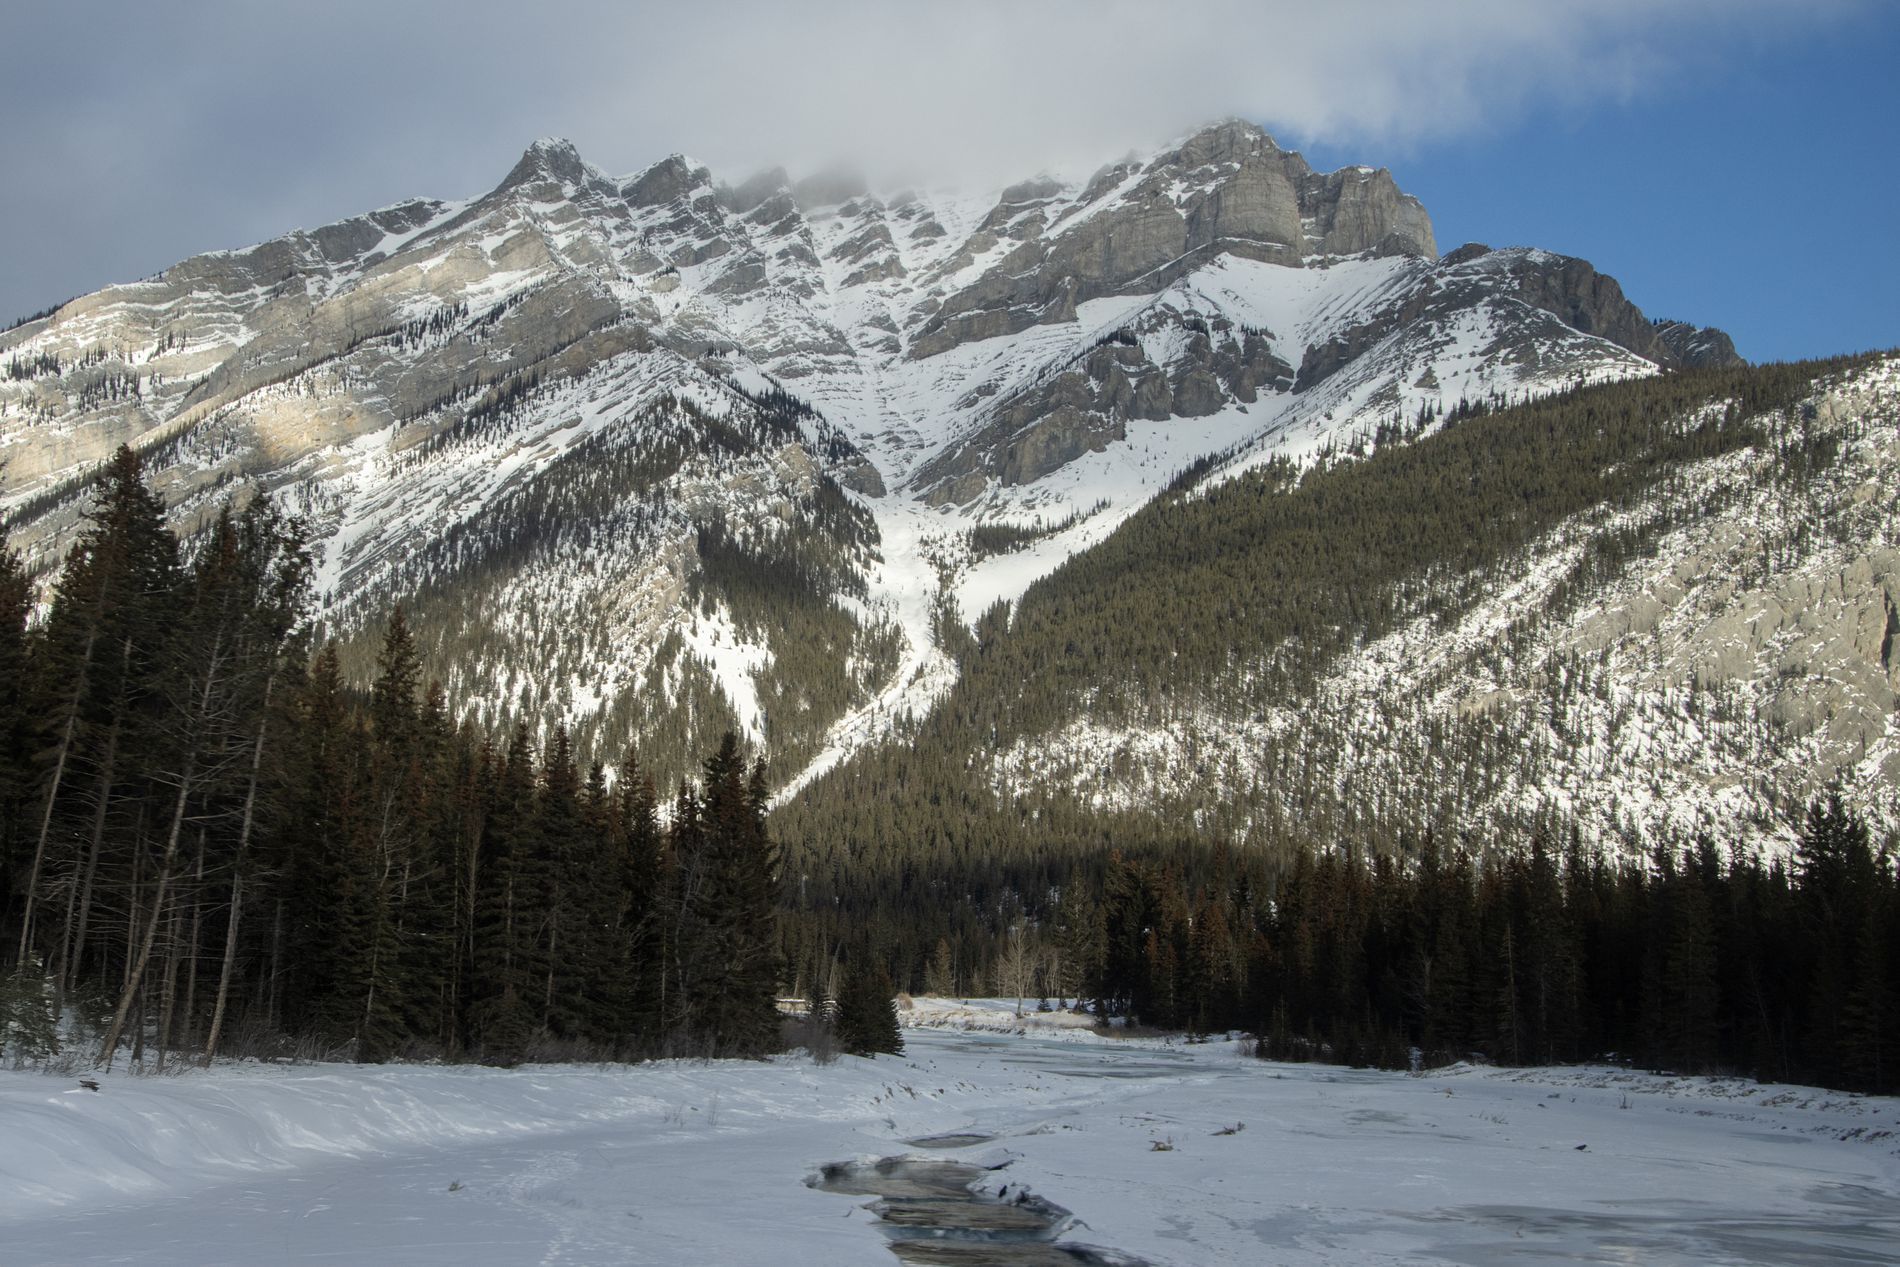
Snow Mountain
this photo is featuring a white snow covering a sloppy mountain, the mountain is high and big and have rocks on the top of it descending gradually to  greenery patches all the way down to the now on the ground , the ground is also covered on ice and have a lot of trees on the both sides, the trees are long and condensed, the sky is cloudy and blue and more foggy from the middle blurring the top of the mountain and the clouds decrease gradually towards the lift top of the photograph
an eyelevel wide angle landscape photograph captures a breath taking view of a huge mountain covered in snow, the natural sunlight is highlighting the different textures on the mountain differentiating the greenery textures from the rocks textures , it is creating a clear contrast between the bright white color of the snow and the dark forest trees creating a beautiful seen of the cold nature
Labels: Plant, Tree, Fir, Mountain, Mountain Range, Nature, Outdoors, Peak, Scenery, Wilderness, Ice, Landscape, Vegetation, Conifer, Slope, Glacier, Snow, Land, Woodland, Pine, Spruce, sky, Trees, Plants, Mountain terrain
Camera: Canon Canon EOS 90D
Lens: TAMRON 16-300mm F/3.5-6.3 Di II VC PZD B016, Canon EF 300mm f/2.8L IS II USM
Aperture: F10
Exposure: 1/400 sec
ISO: 250
Focal length: 26.0 mm